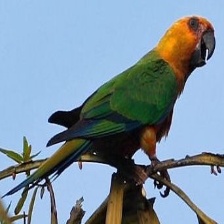
Species: JANDAYA PARAKEET
Scientific name: ARATINGA JANDAYA